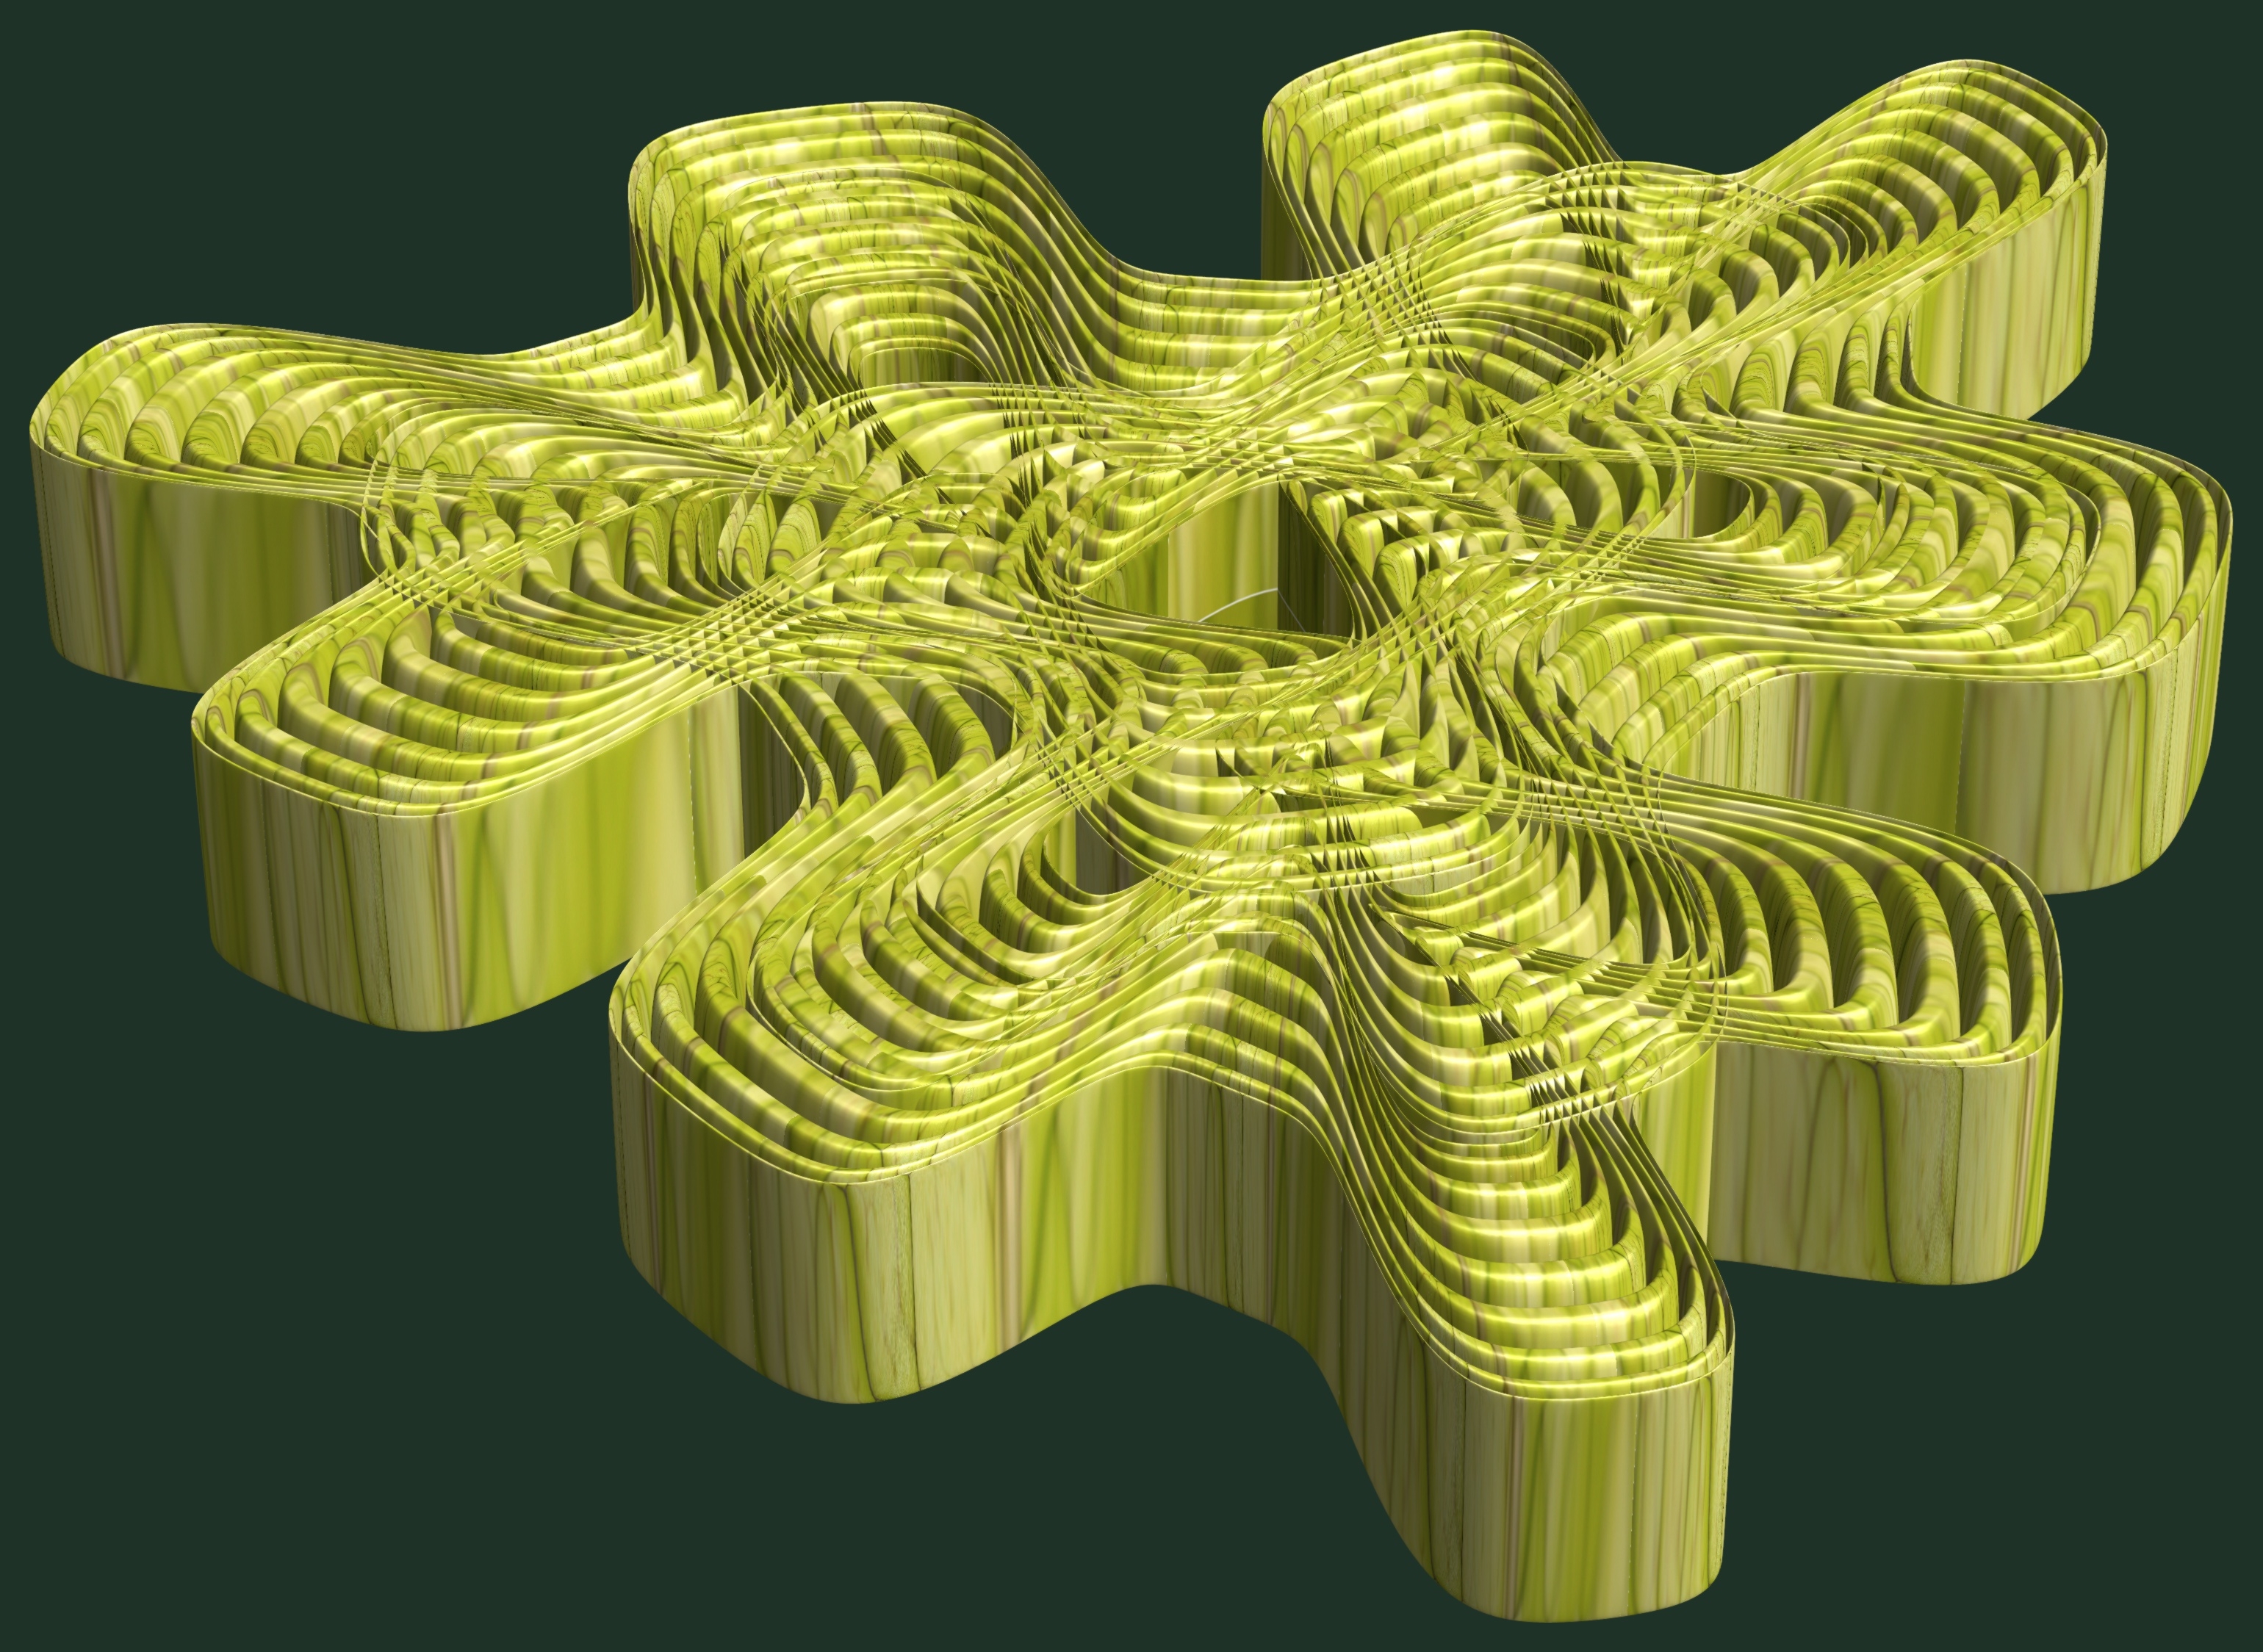
structure, texture, flower, pattern, symbol, yellow, font, illustration, design, symmetry, 3d, graphic, torus, mathematica, cg, parametricplot3d, code, program, algorithm, mapping, outdoor structure